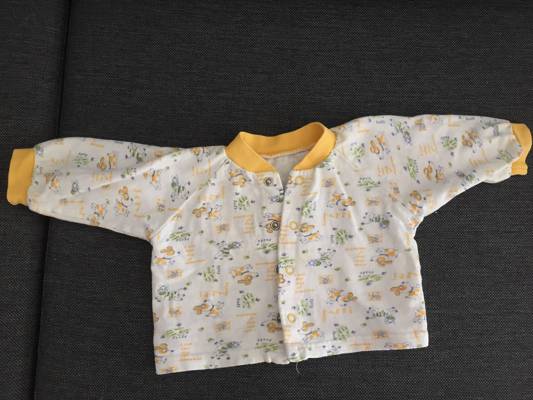
Waste category: clothes